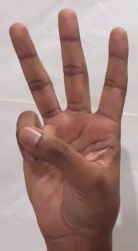
ASL sign: 6